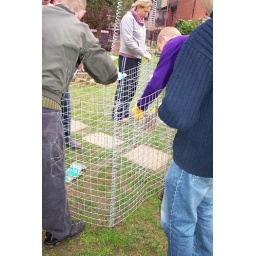
Preparing the ground and building the wildflower bank out of gabions for the south pond in the Phoenix Garden.